CAMS 51

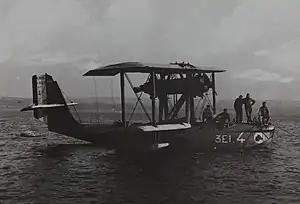

The CAMS 51 was a transport flying boat built in France in the mid-1920s. Designed as a private venture by Chantiers Aéro-Maritimes de la Seine (CAMS), it was a conventional biplane with two radial engines mounted in a tractor-pusher installation in the interplane gap. One example (the 51C) was sold to Aéropostale, which used it for tests in preparation for transatlantic services. CAMS also built a militarised version as the 51R3 in the hopes of interesting the French Navy in it as a reconnaissance aircraft, but no order was forthcoming. A final aircraft was built as a record-breaking machine originally designated 51-3 R that broke the world payload-to-altitude record on 18 August 1927 by lifting 2,000 kg to 4,684 m (15,368 ft). This aircraft was later used as a pathfinder for French airmail routes to South America.